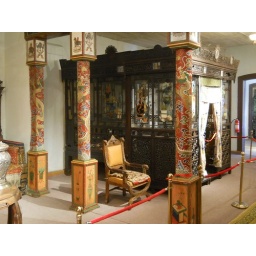
The handpainted glass panes and ornately carved panels of the Bogd Khaan's bed in the Royal Bed Chamber of the Winter Palace.